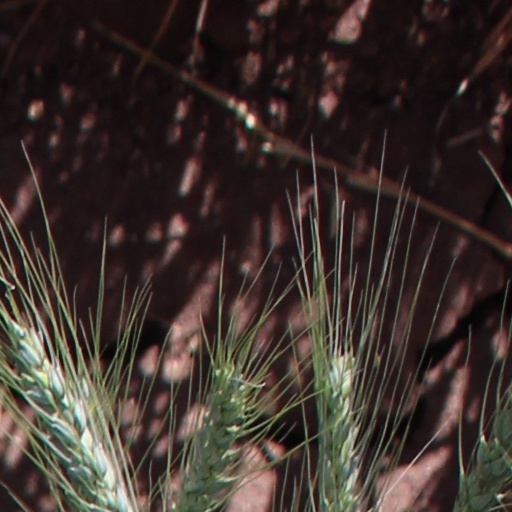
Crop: wheat